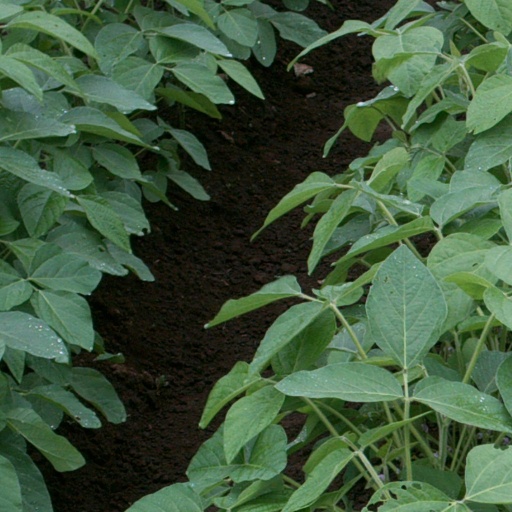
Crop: soybean